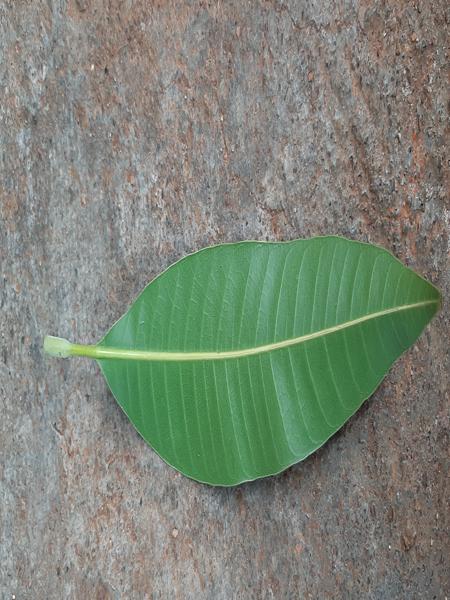
Plant: Mango